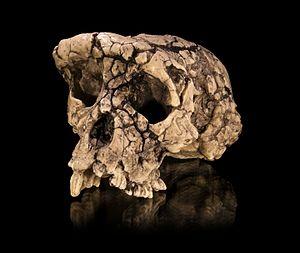
Moulage du crâne holotype de Sahelanthropus tchadensis TM 266-01-060-1, surnommé Toumaï, en vue facio-latérale. Exemplaire du Laboratoire d’Anthropologie Moléculaire et Imagerie de Synthèse de Toulouse. Taille 182,5x105x97 mm